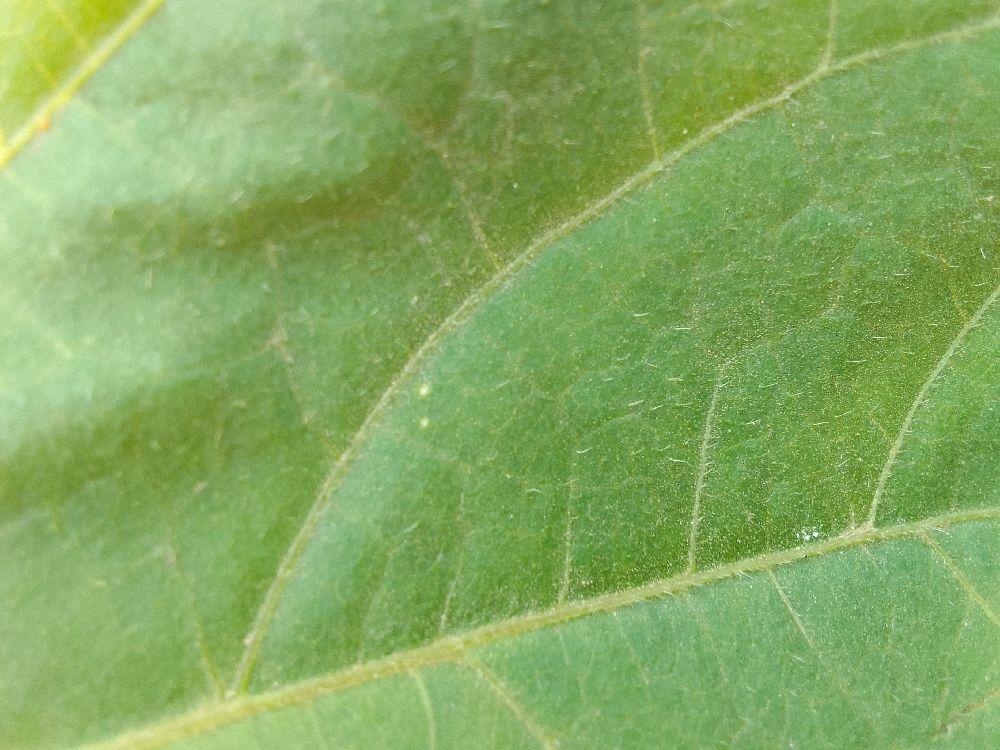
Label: healthy